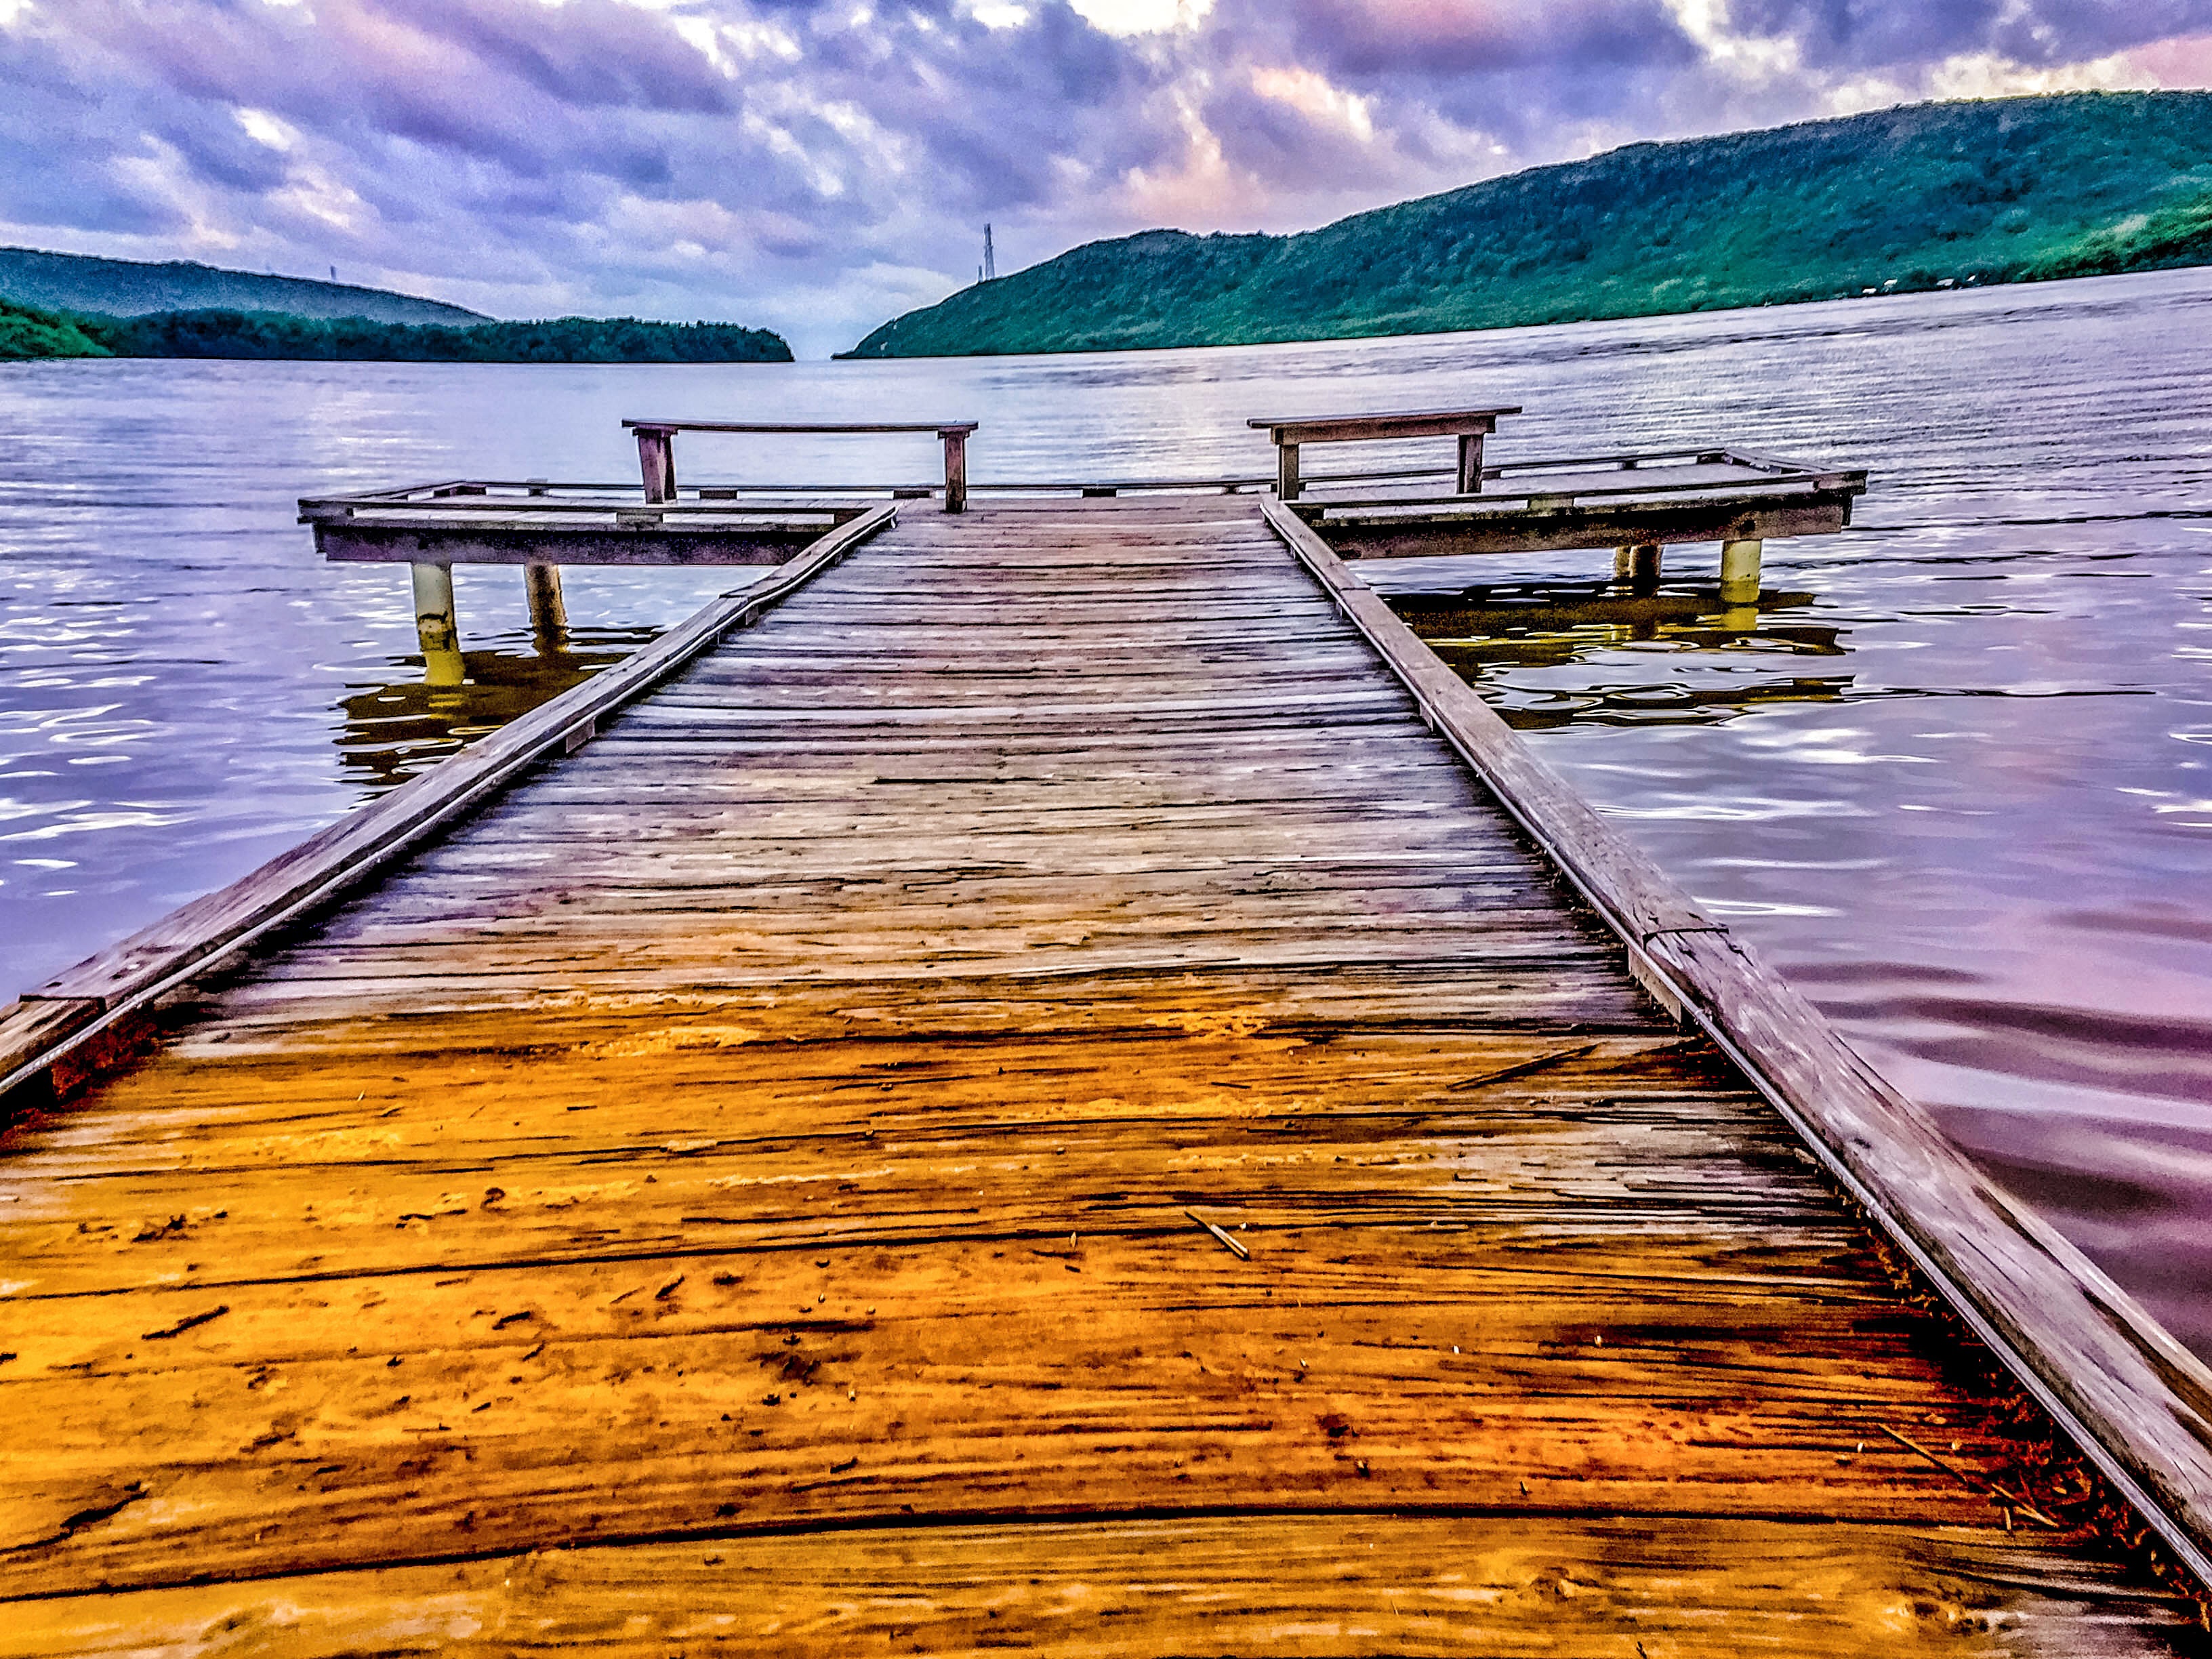
sea, coast, water, ocean, horizon, dock, sunrise, sunset, boat, sunlight, morning, shore, wave, lake, pier, river, dusk, evening, reflection, vehicle, bay, boating, watercraft rowing